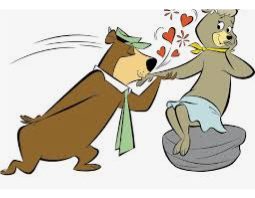
Portrait style: Cartoon Portrait